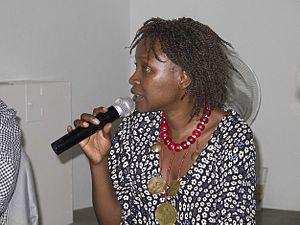
Koyo Kouoh, née au Cameroun en 1967, est une commissaire d'exposition indépendante, une conservatrice de musée et une productrice culturelle. Elle constitue en 2015, pour le New York Times, l'une des plus importantes commissaires d'Afrique.